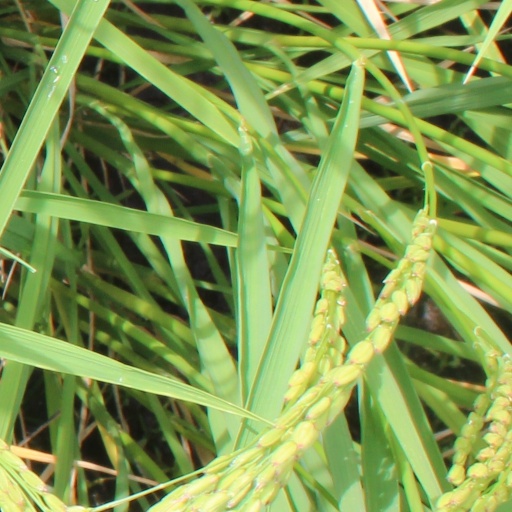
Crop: rice